Slovenian Catholic Girl Guides and Boy Scouts Association

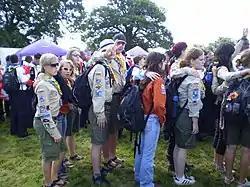
Slovene Scouts (ZTS and ZSKSS) at 21st World Scout Jamboree

In 1996 ZSKSS was accepted as an associate member of WAGGGS. ZSKSS received full membership in WAGGGS in 1999.